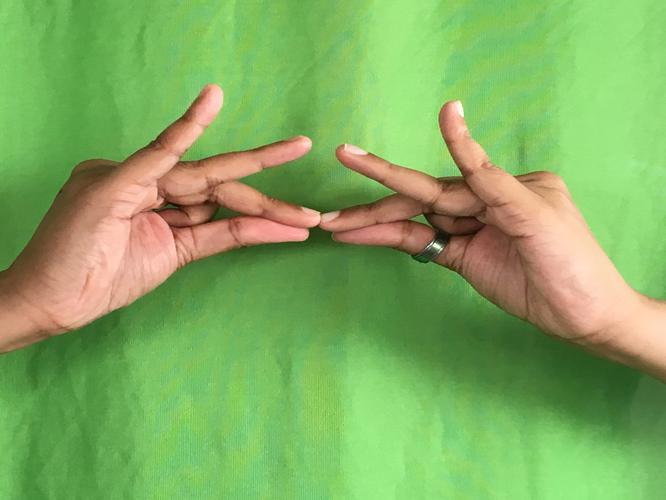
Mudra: Sakata
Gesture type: double_hand